Answer in natural language. How many Doorframes are visible in the scene? Choose between the following options: 3, 5, 1, 0 or 4
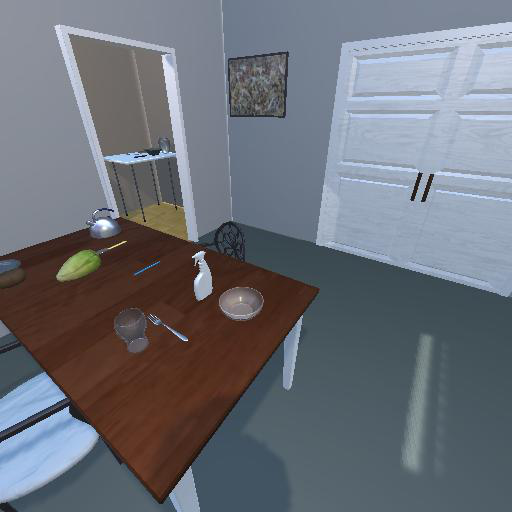
<answer>1</answer>